Bellamy Young

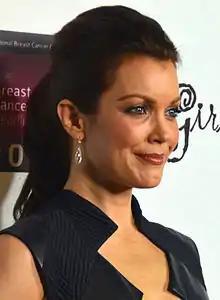
Young at an event in October 2014

Young has appeared in supporting roles in a number of films, including "We Were Soldiers" (2002) and "" (2006), along with independent movies like "Larceny" (2004), "Eve of Understanding" (2006), "Trust Me" (2007), "This Is Not a Test" (2008), "In My Sleep" (2010), "The Freebie" (2010), and "Joint Body" (2014).